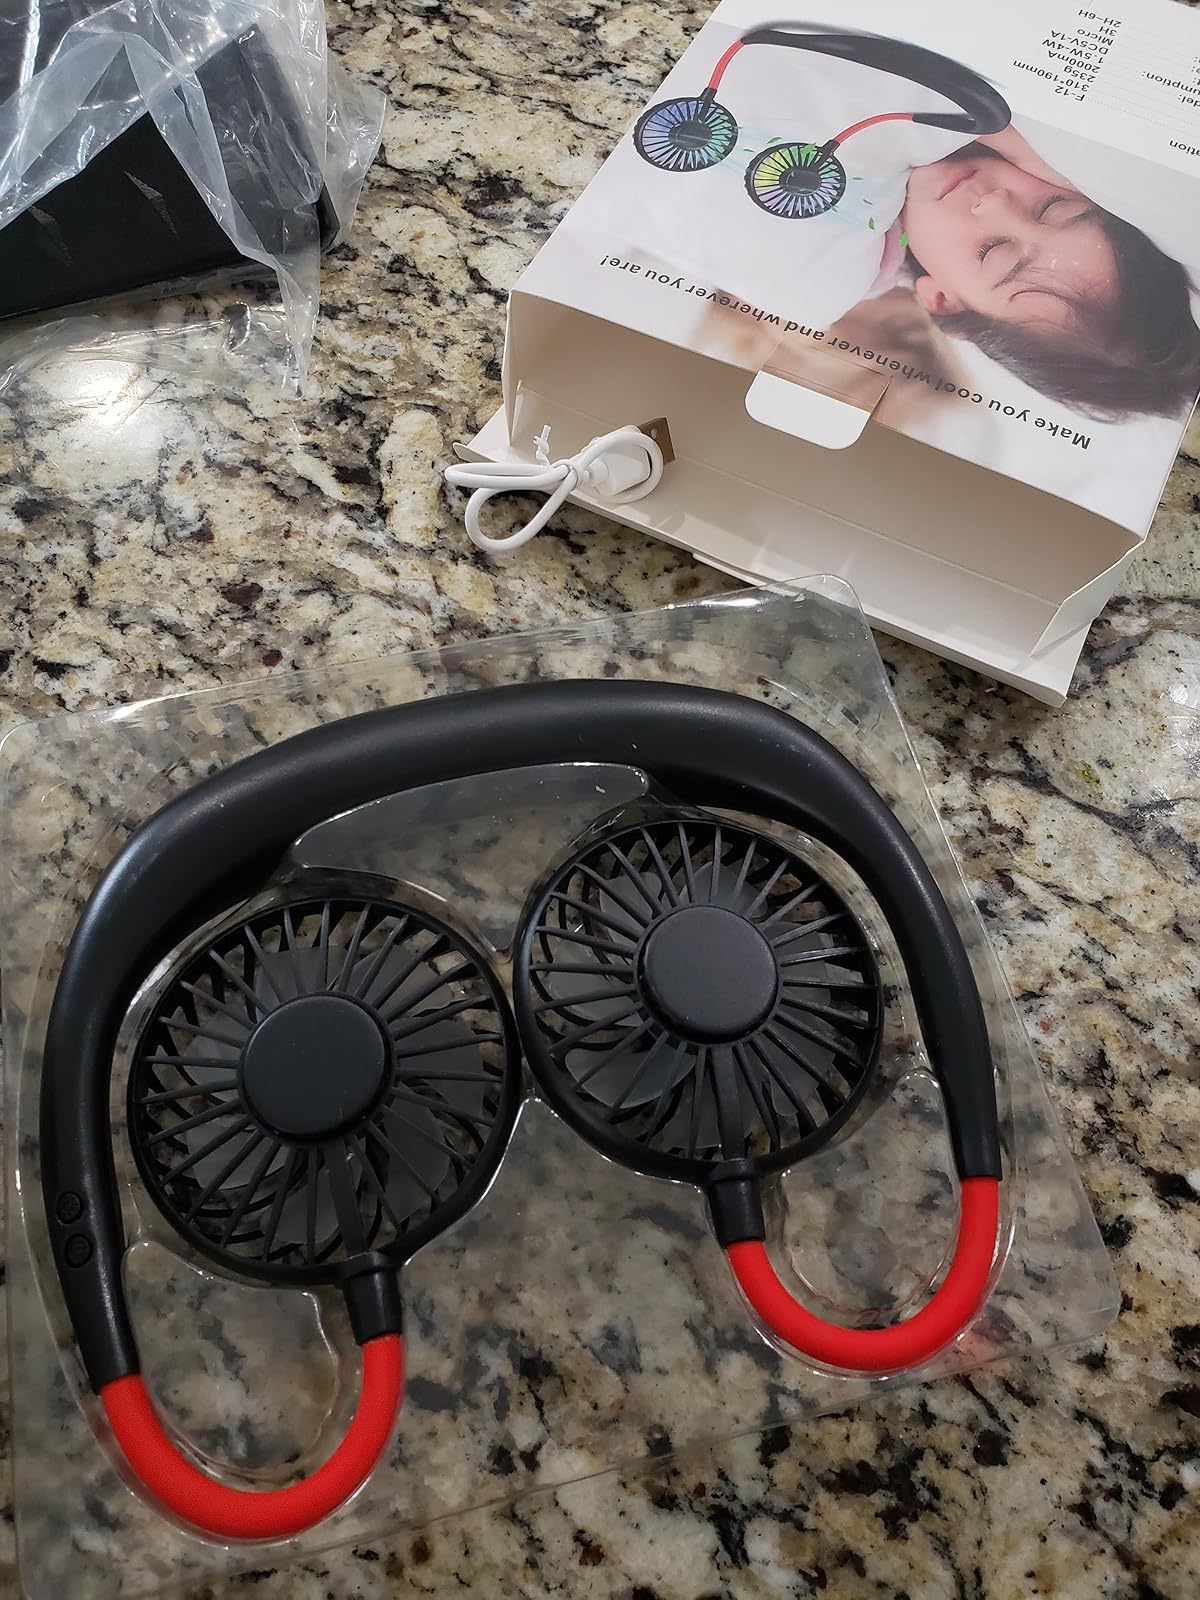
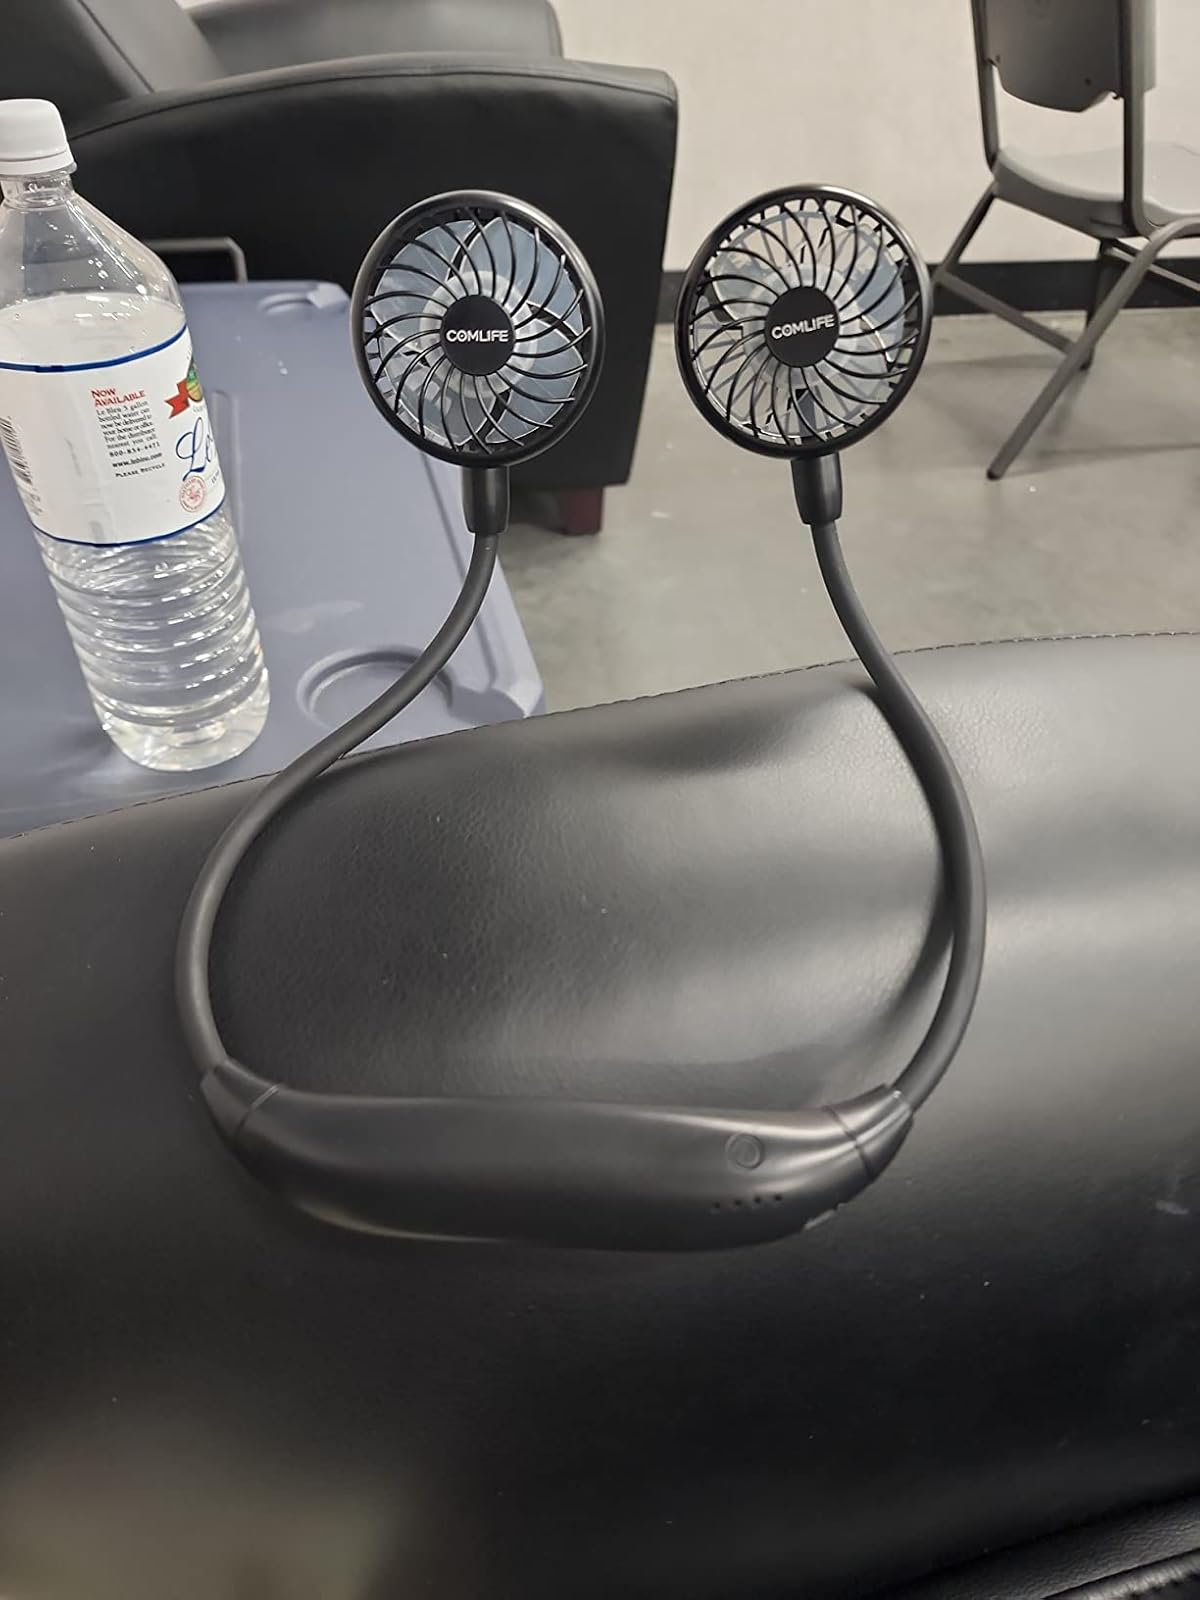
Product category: fan
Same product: no